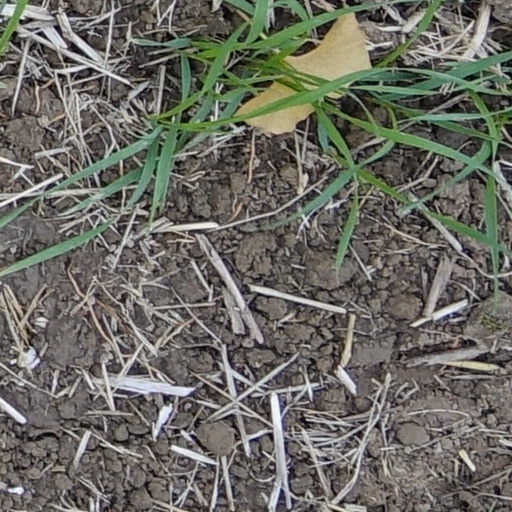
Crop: wheat